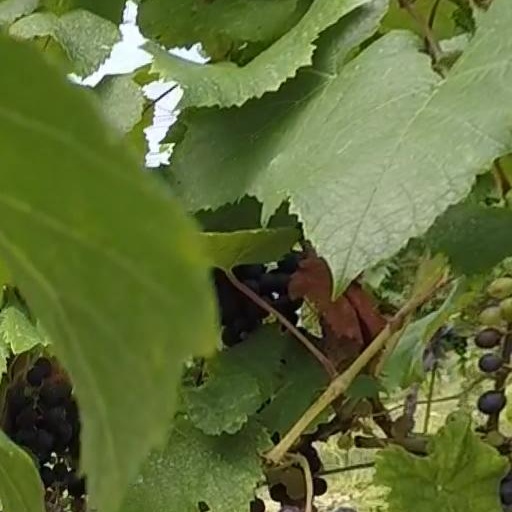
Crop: grape